Guy House (Natchitoches, Louisiana)

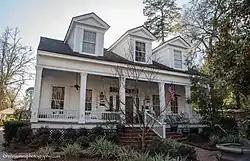

Guy House, located at 309 Pine Street, Natchitoches, Louisiana, United States, is a one-and-a-half-story Greek Revival house built in c.1850 by Samuel Eldridge Guy. It was listed on the National Register of Historic Places in 1988.